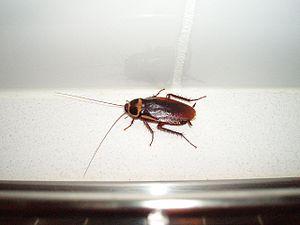
La blatte australienne est une espèce de blattes cosmopolites de la famille des Blattidae appartenant à l'ordre des Blattodea. Il s'agit d'un insecte qui est considéré comme nuisible à cause de ses interactions avec l'homme.